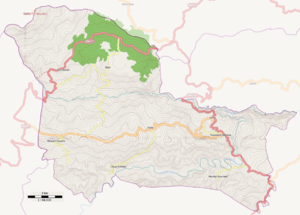
Map of Tassadane Haddada (Wilaya de Mila, Algérie)
Tassadane Haddada ou Tassadane Hadada anciennement Arb El Oued est une commune de la wilaya de Mila en Algérie.